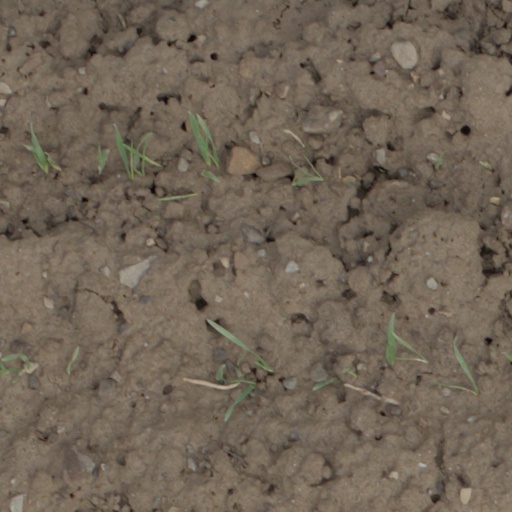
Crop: wheat